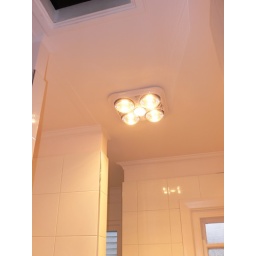
Heat lamp thing in the bathroom